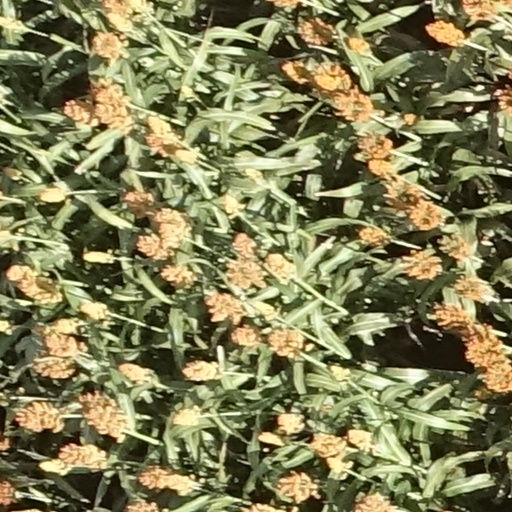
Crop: sorghum